Moses Olaiya

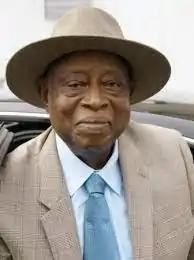

Moses Olaiya (18 May 1936 – 7 October 2018), better known by his stage name "Baba Sala", was a Nigerian comedian, dramatist, and actor.